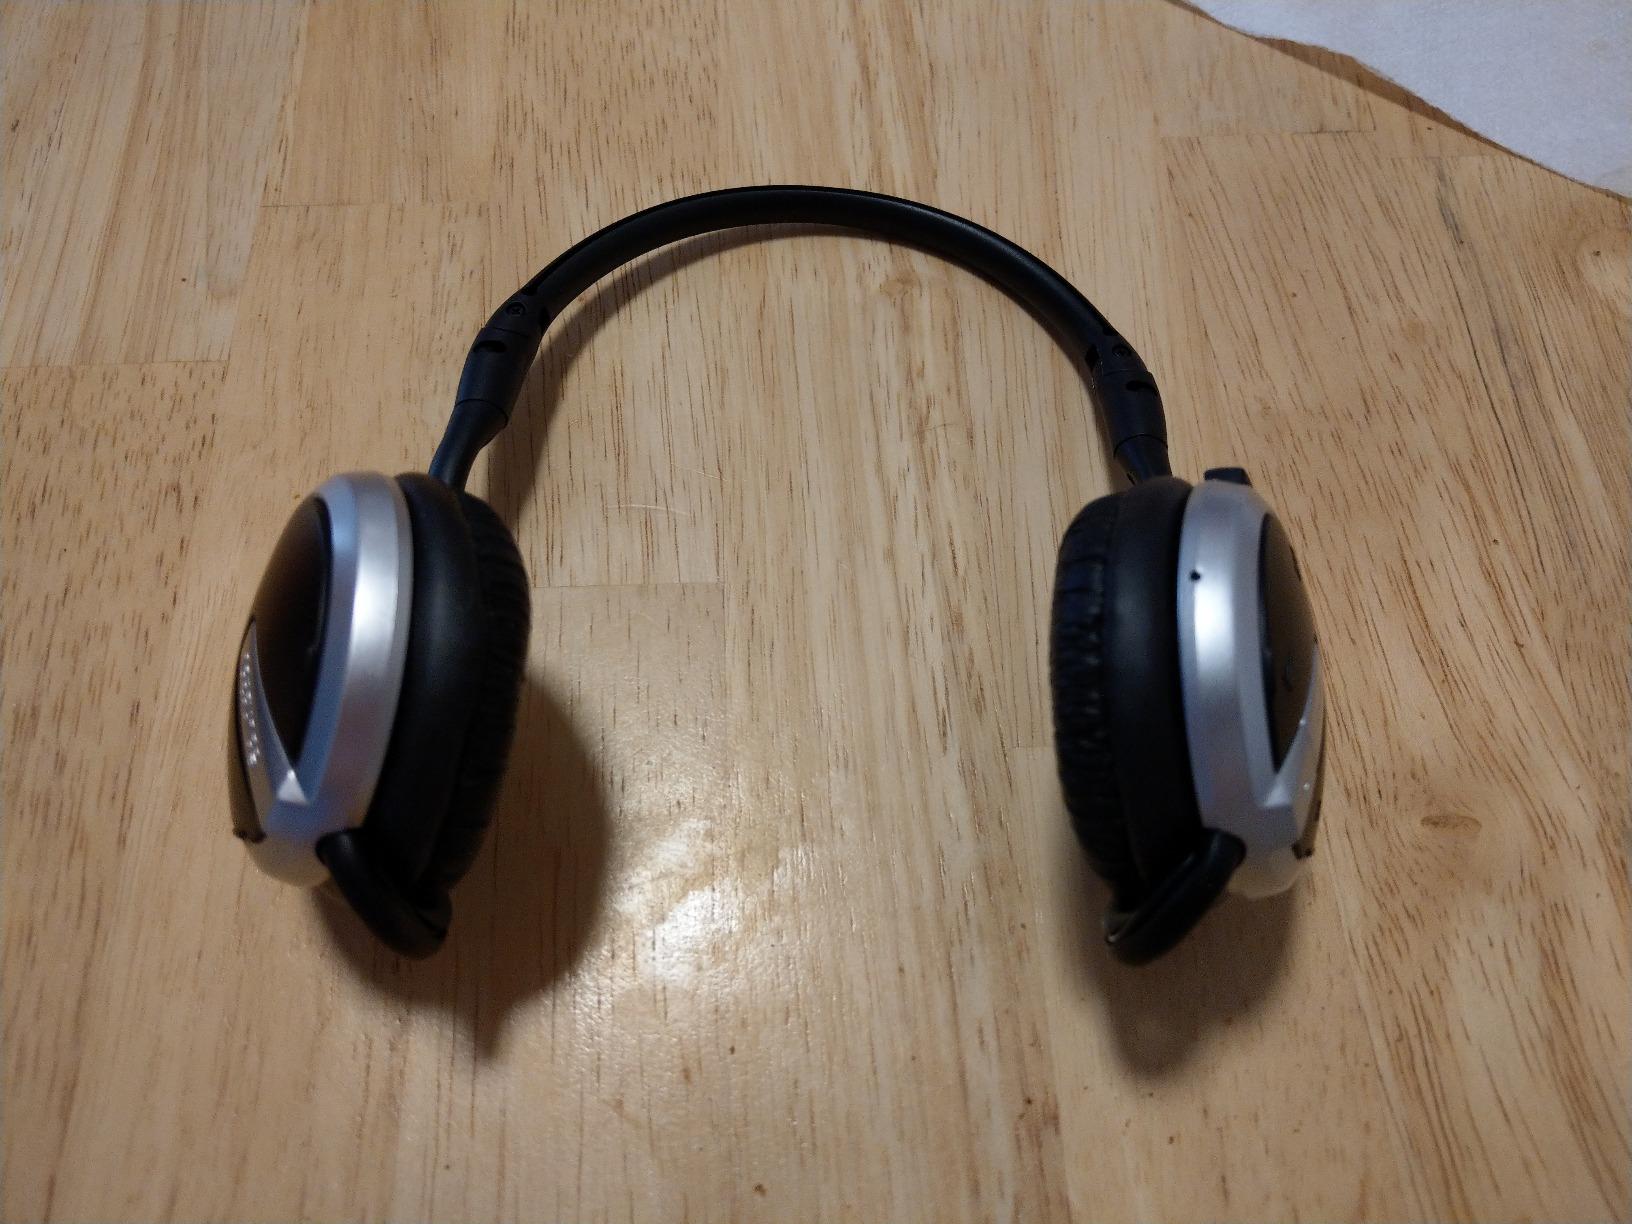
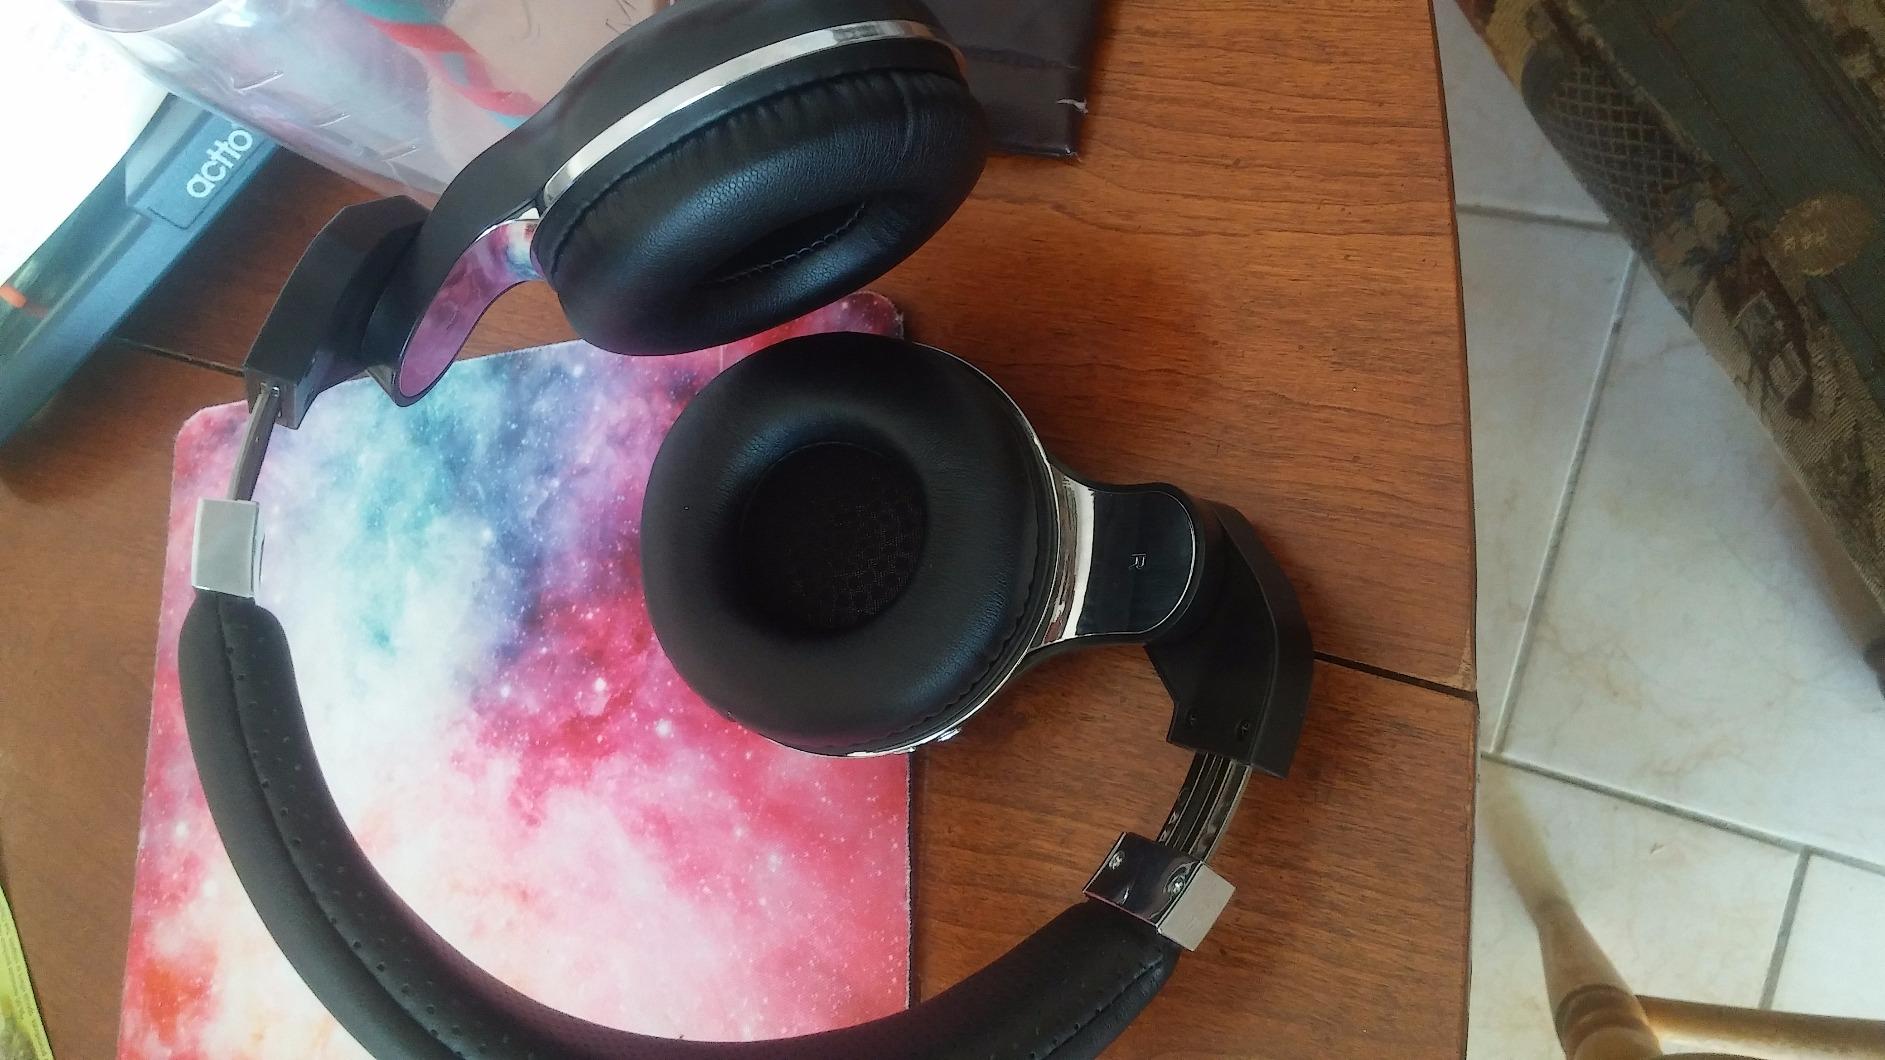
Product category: headphones
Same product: no